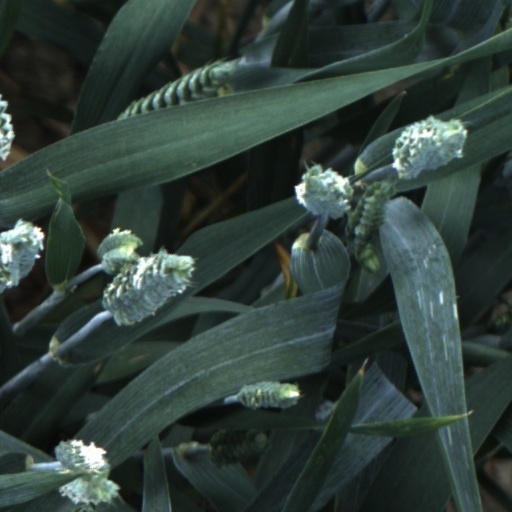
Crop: wheat